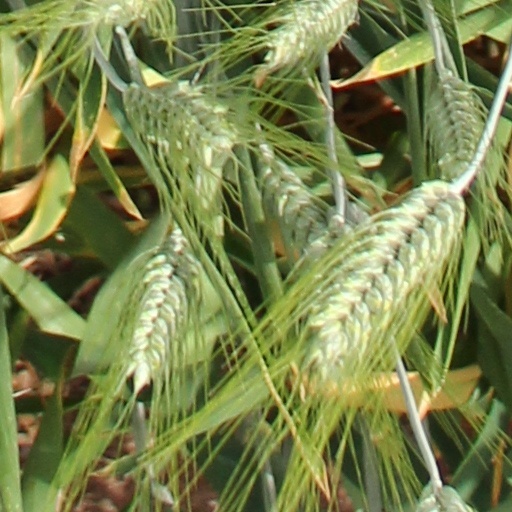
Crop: wheat